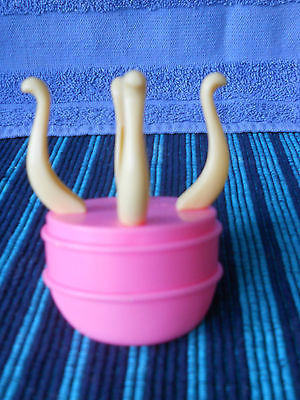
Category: table